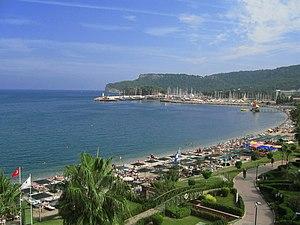
La Turquie, en forme longue la république de Turquie, en turc : Türkiye et Türkiye Cumhuriyeti, est un pays transcontinental situé aux confins de l'Asie et de l'Europe. Elle a des frontières avec la Grèce et la Bulgarie à l'ouest-nord-ouest, la Géorgie et l'Arménie à l'est-nord-est, l'Azerbaïdjan et l'Iran à l'est, l'Irak et la Syrie à l'est-sud-est. Il s'agit d'une république à régime présidentiel dont la langue officielle est le turc. Sa capitale officielle est Ankara depuis le 13 octobre 1923. La Turquie est bordée au nord par la mer Noire, à l'ouest par la mer Égée et au sud-ouest par la partie orientale de la mer Méditerranée : le bassin Levantin. La Thrace orientale et l'Anatolie sont séparées par la mer de Marmara.
La Riviera turque est une région géographique le long de la côte méditerranéenne de la Turquie dans les provinces d'Antalya, de Muğla, d'Aydın, le sud de la province d'Izmir et la partie occidentale de la province de Mersin. La combinaison d'un climat favorable, d'une mer chaude propice à l'héliotropisme, d'une côte s'étendant sur un millier de kilomètres sur les bords de la mer Égée et de la mer Méditerranée, et d'un grand nombre de sites naturels et archéologiques, font de la Riviera turque une destination touristique internationalement reconnue.
En 2017, la Turquie est la première puissance économique du Moyen-Orient devant l'Iran et l'Arabie saoudite, la 7ᵉ puissance économique d'Europe et la 13ᵉ puissance économique mondiale. Membre du G20 et de l'Union douanière, la Turquie a officiellement entamé ses négociations d’adhésion avec l’Union européenne en octobre 2005.
Kemer est une ville et un district de la province d'Antalya dans la région méditerranéenne en Turquie.